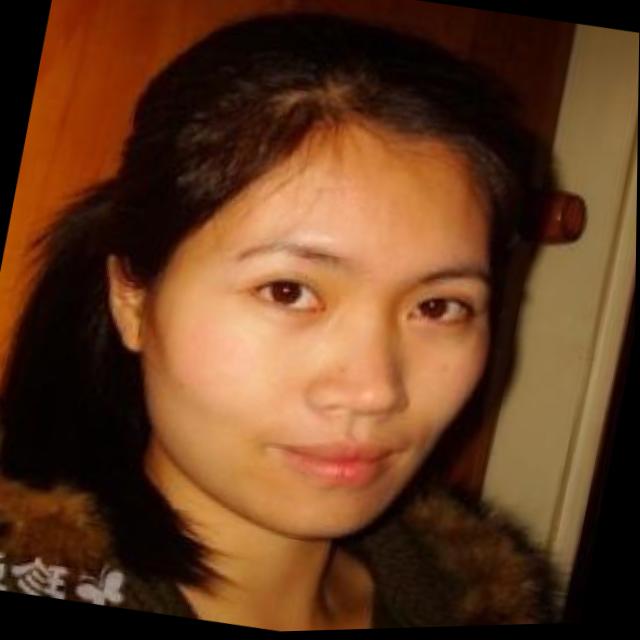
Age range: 21-44